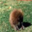
Label: porcupine